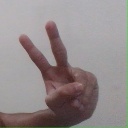
अक्षर: ऐ